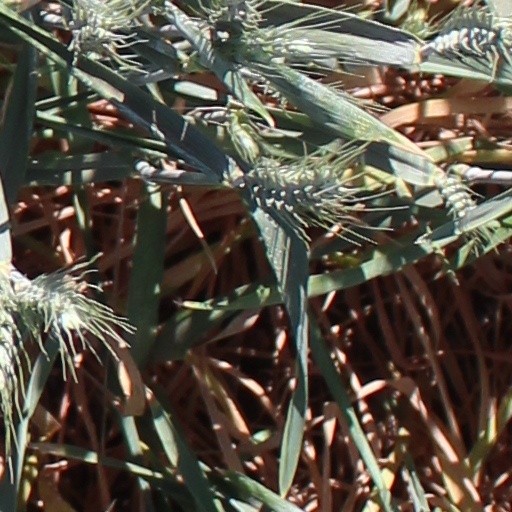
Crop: wheat